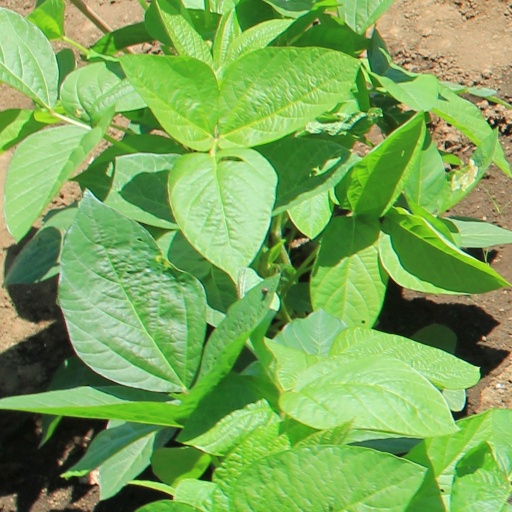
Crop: soybean